Nissan CA engine

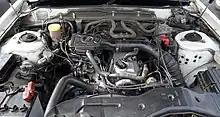
The LPG-powered CA20P engine

The CA20P is a carbureted, single overhead cam designed to run on LPG. It came in two claimed different power outputs, initially JIS gross at 5,600 rpm and later JIS net at 4,800 rpm. The respective torque figures are at 2,800 rpm and at 2,000 rpm. This engine was usually installed in professional cars and was not regularly available to private buyers. It was replaced by the NA20P engine in mid-1991.